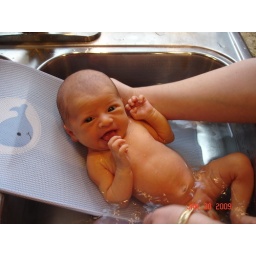
My 1st bath in the kitchen sink--aggghh, this is what i'm talking about.